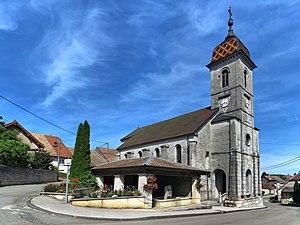
La fontaine-lavoir Neptune et l'église
Vellevans est une commune française située dans le département du Doubs en région Bourgogne-Franche-Comté, elle possède 2 fleurs village fleurie.